Brothers Grimm

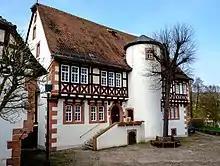
Jacob and Wilhelm Grimm lived in this house in Steinau from 1791 to 1796.

Jacob Ludwig Karl Grimm and Wilhelm Carl Grimm were born on 4 January 1785 and 24 February 1786, respectively, in Hanau in the Landgraviate of Hesse-Kassel, within the Holy Roman Empire (present-day Germany), to Philipp Wilhelm Grimm, a jurist, and Dorothea Grimm (née Zimmer), daughter of a Kassel city councilman. They were the second- and third-eldest surviving siblings in a family of nine children, three of whom died in infancy. In 1791 the family moved to the countryside town of Steinau during Philipp's employment there as a district magistrate. The family became prominent members of the community, residing in a large home surrounded by fields. Biographer Jack Zipes writes that the brothers were happy in Steinau and "clearly fond of country life". The children were educated at home by private tutors, receiving strict instruction as Lutherans, which instilled in both a lifelong religious faith. Later, they attended local schools.